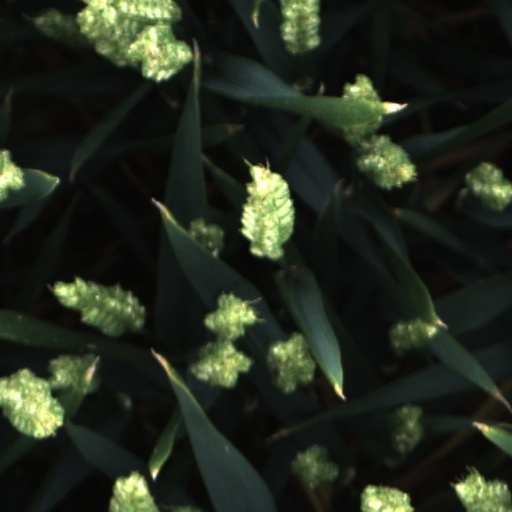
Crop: wheat